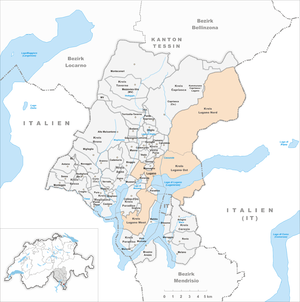
Lugano est la neuvième ville de Suisse, se situant au sud du pays en Suisse italienne, dans le canton du Tessin. Elle est le chef-lieu du district de Lugano.